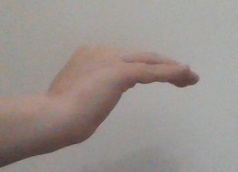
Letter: haa